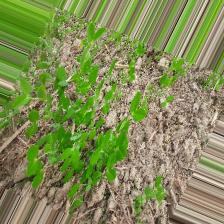
Label: Normal